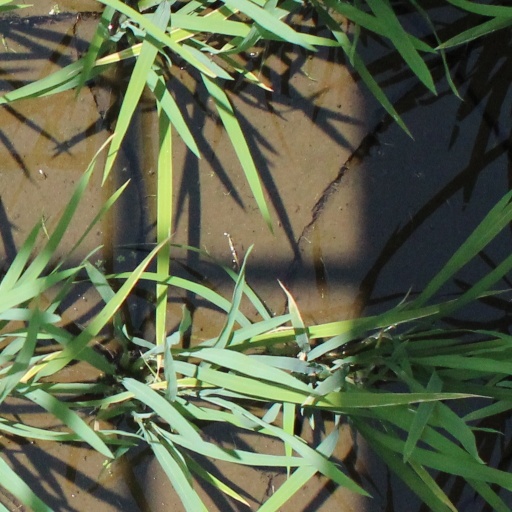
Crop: rice